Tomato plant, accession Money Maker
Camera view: bottom (45 deg); turntable rotation: 60 degrees
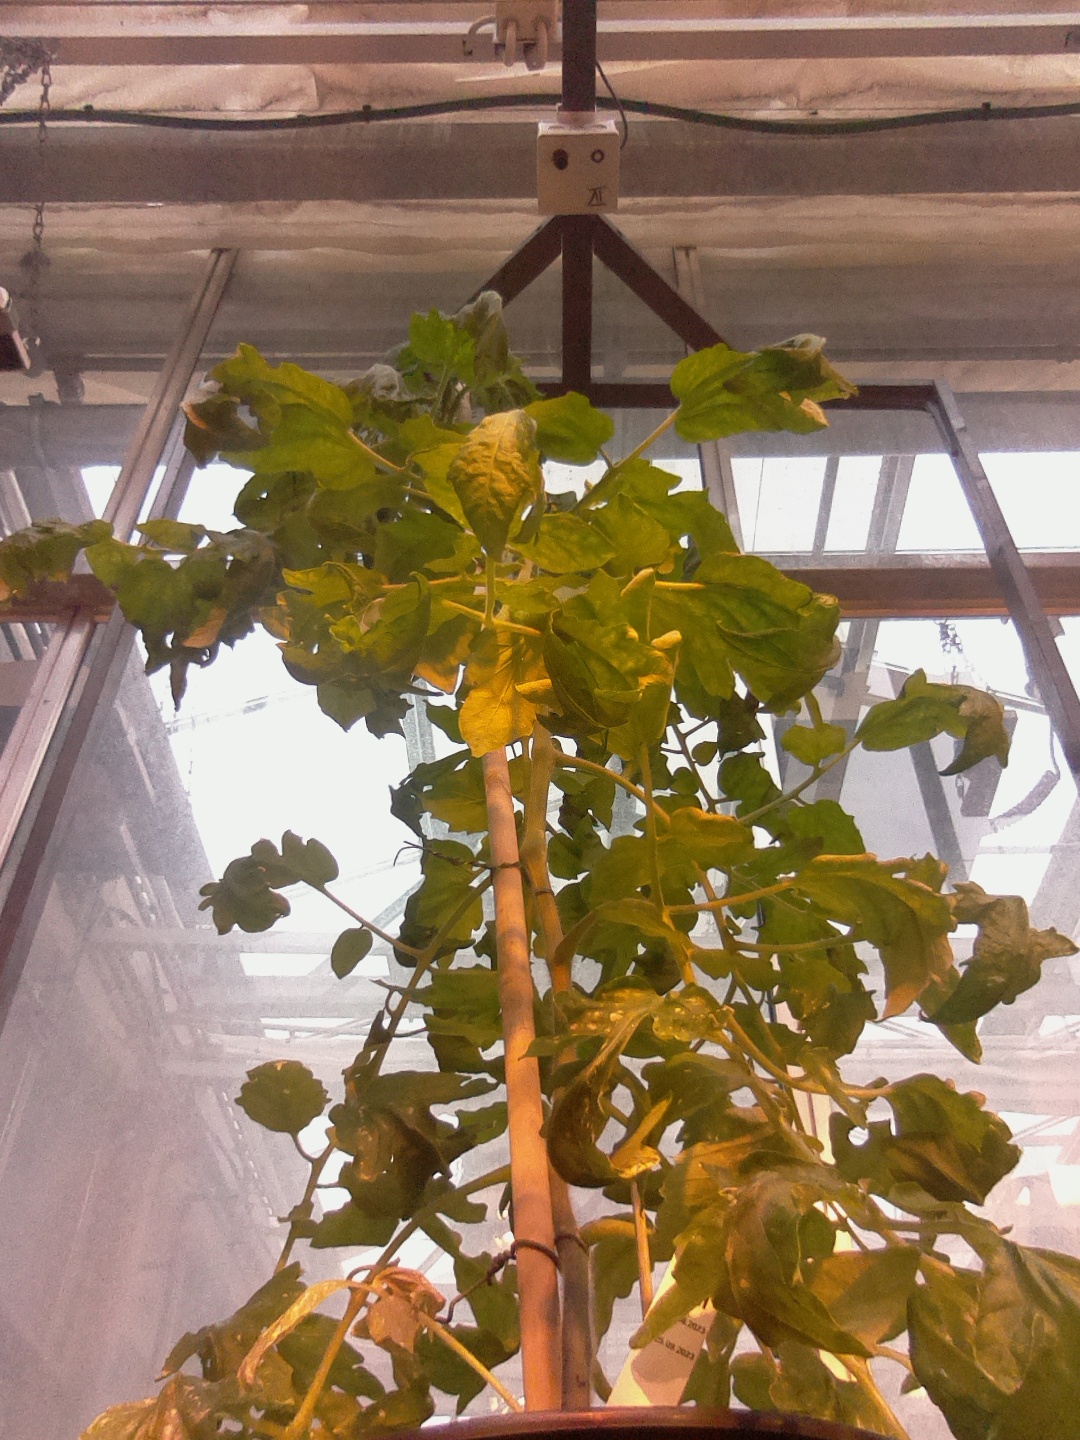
BBCH growth stage 70: Fruits at the main stem or branches visibles